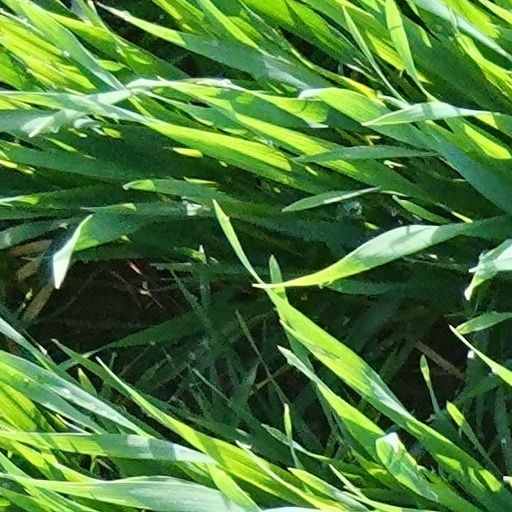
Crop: wheat